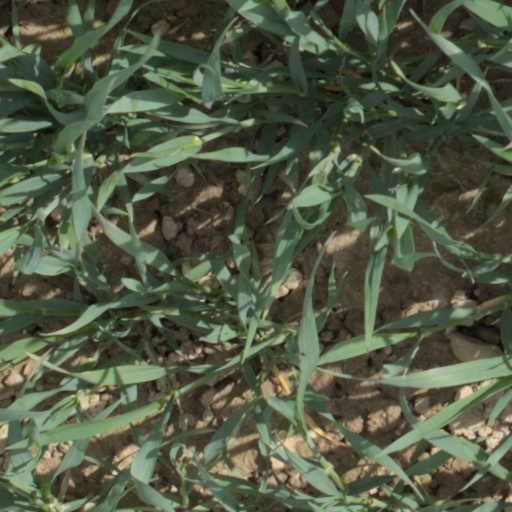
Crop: wheat